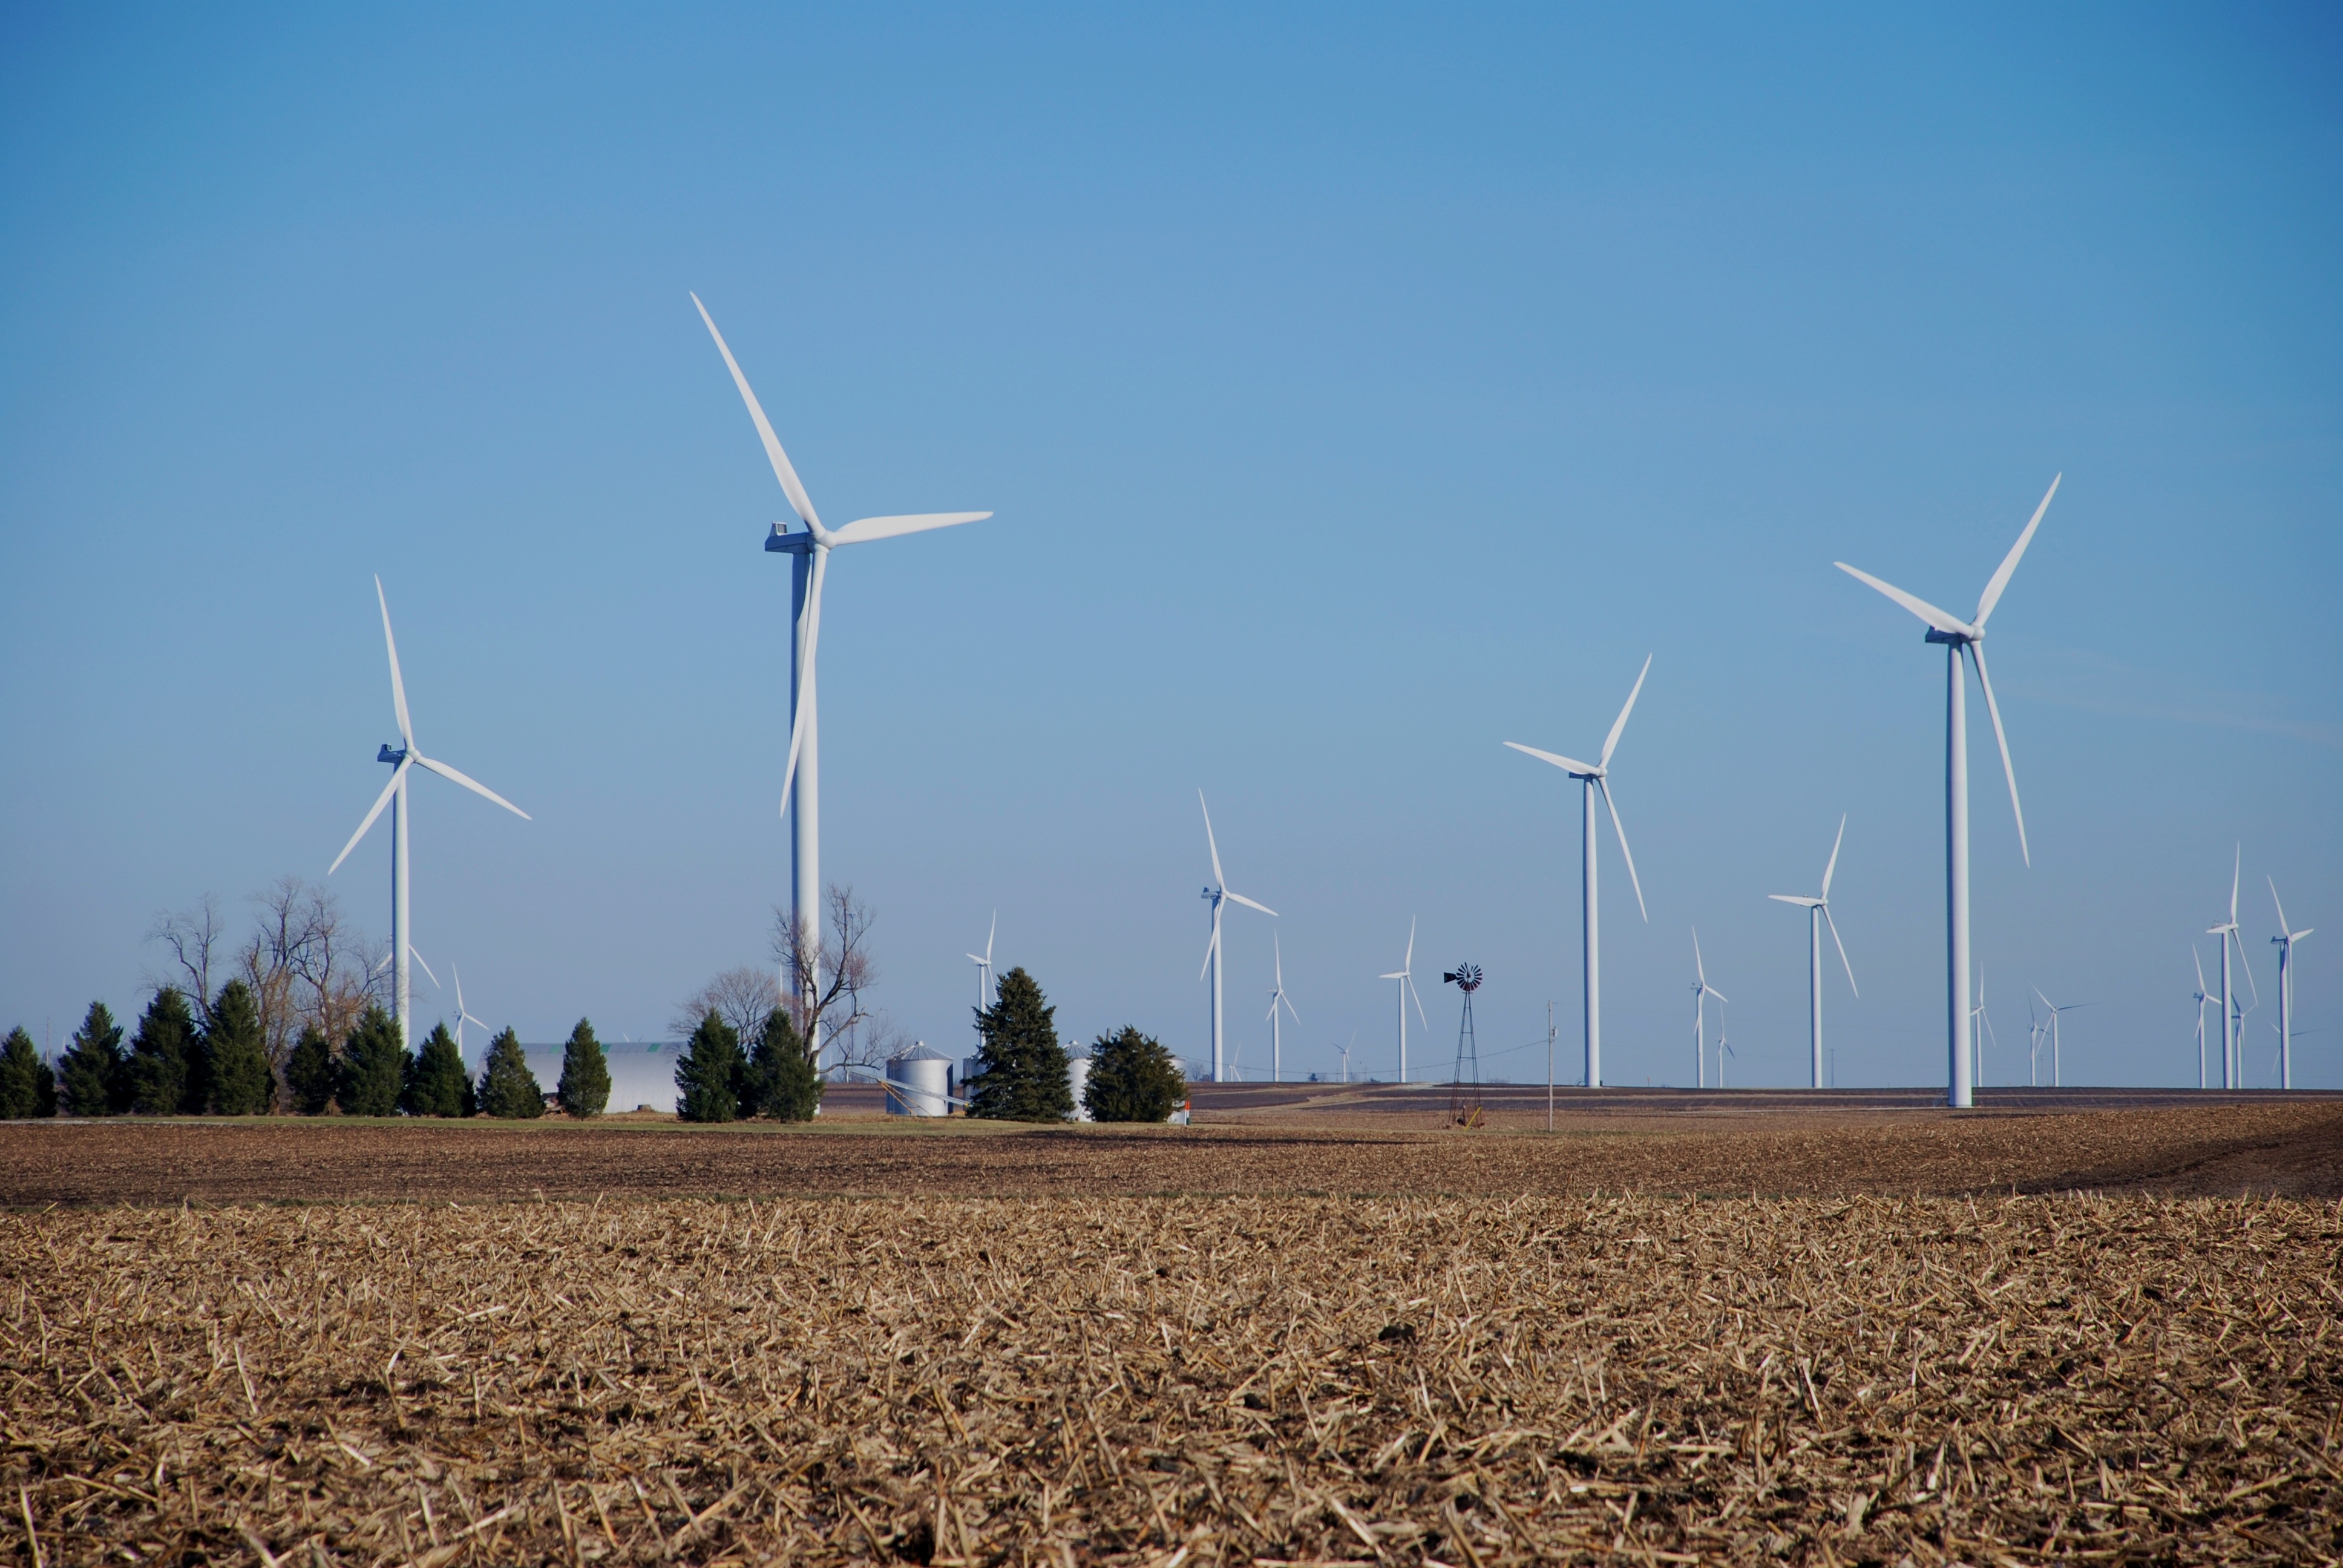
technology, field, farm, windmill, wind, environment, green, machine, wind turbine, electricity, generator, farmland, wind energy, energy, wind power, alternative, alternative energy, power, wind farm, windmills, propeller, power generation, turbines, propellers, sustainable, renewable, wind turbines, environmentally friendly, wind power plant, wind machines